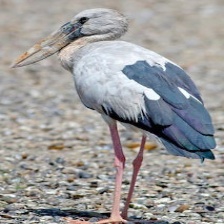
Species: ASIAN OPENBILL STORK
Scientific name: ANASTOMUS OSCITANS
ImageNet parent category: white_stork